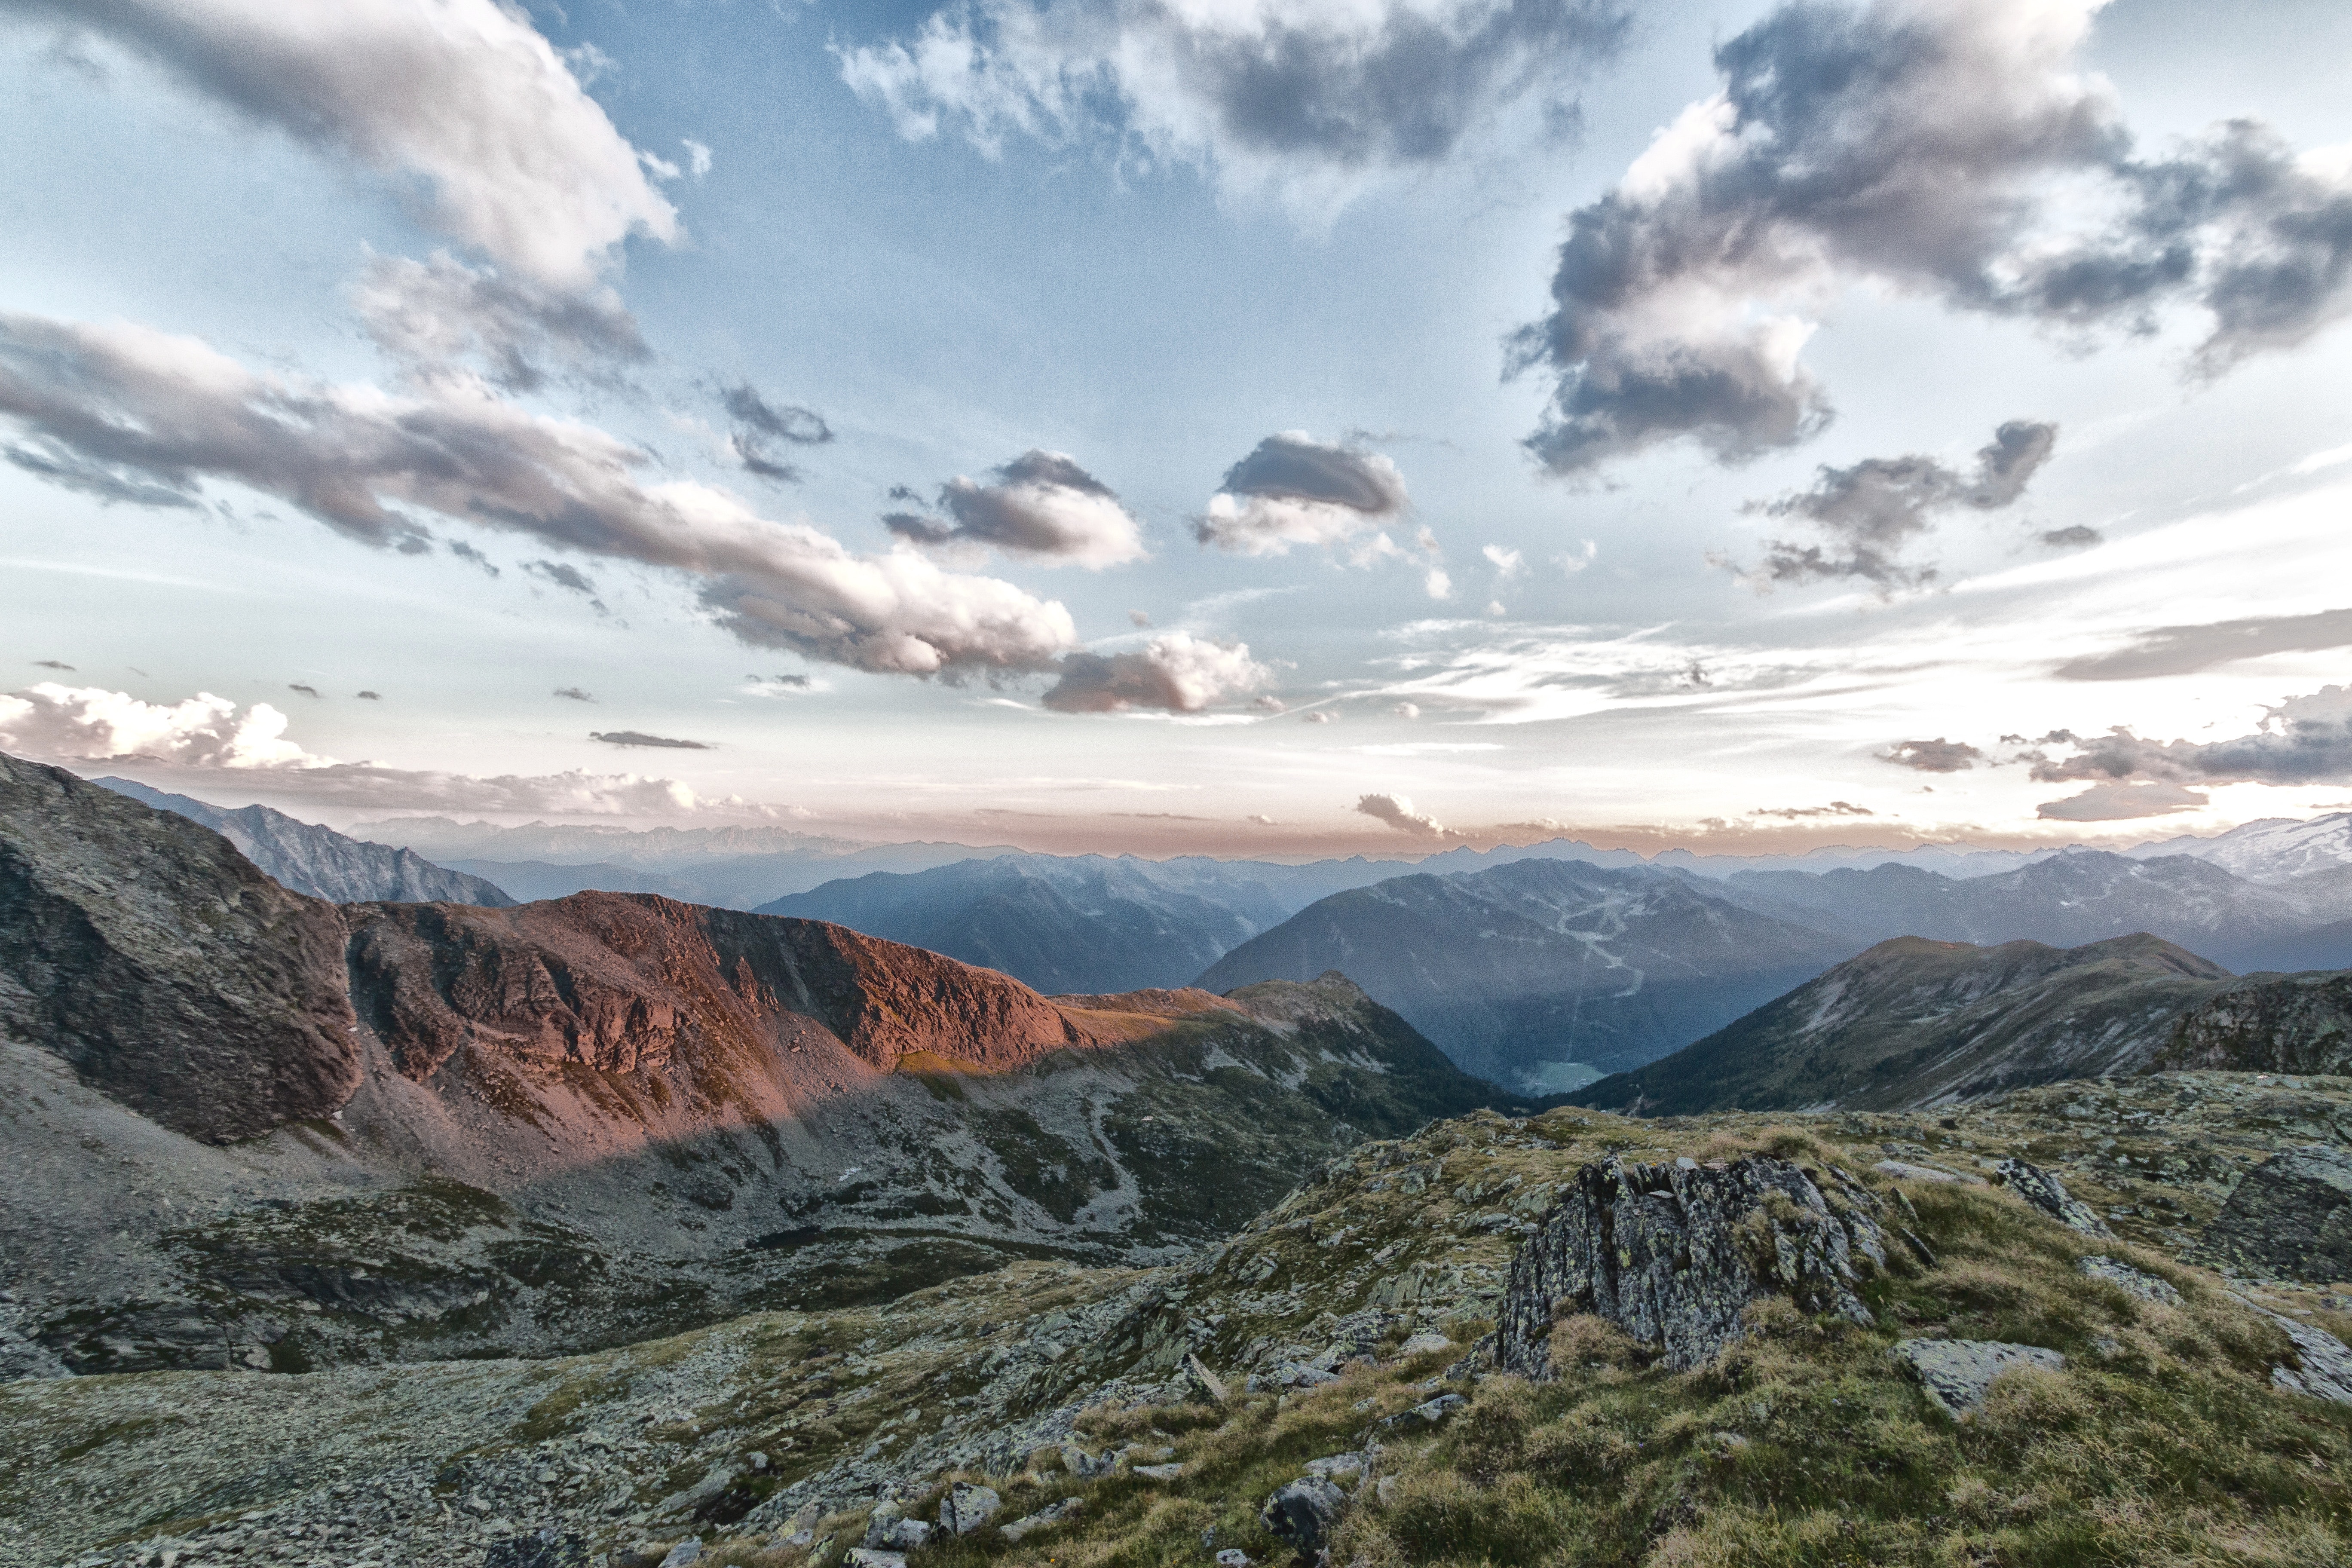
mountainous landforms, mountain, sky, highland, mountain range, nature, natural landscape, cloud, ridge, wilderness, hill, alps, fell, valley, mountain pass, massif, landscape, national park, summit, geology, sunlight, terrain, hill station, geological phenomenon, mount scenery, meteorological phenomenon, tundra, ar te, badlands